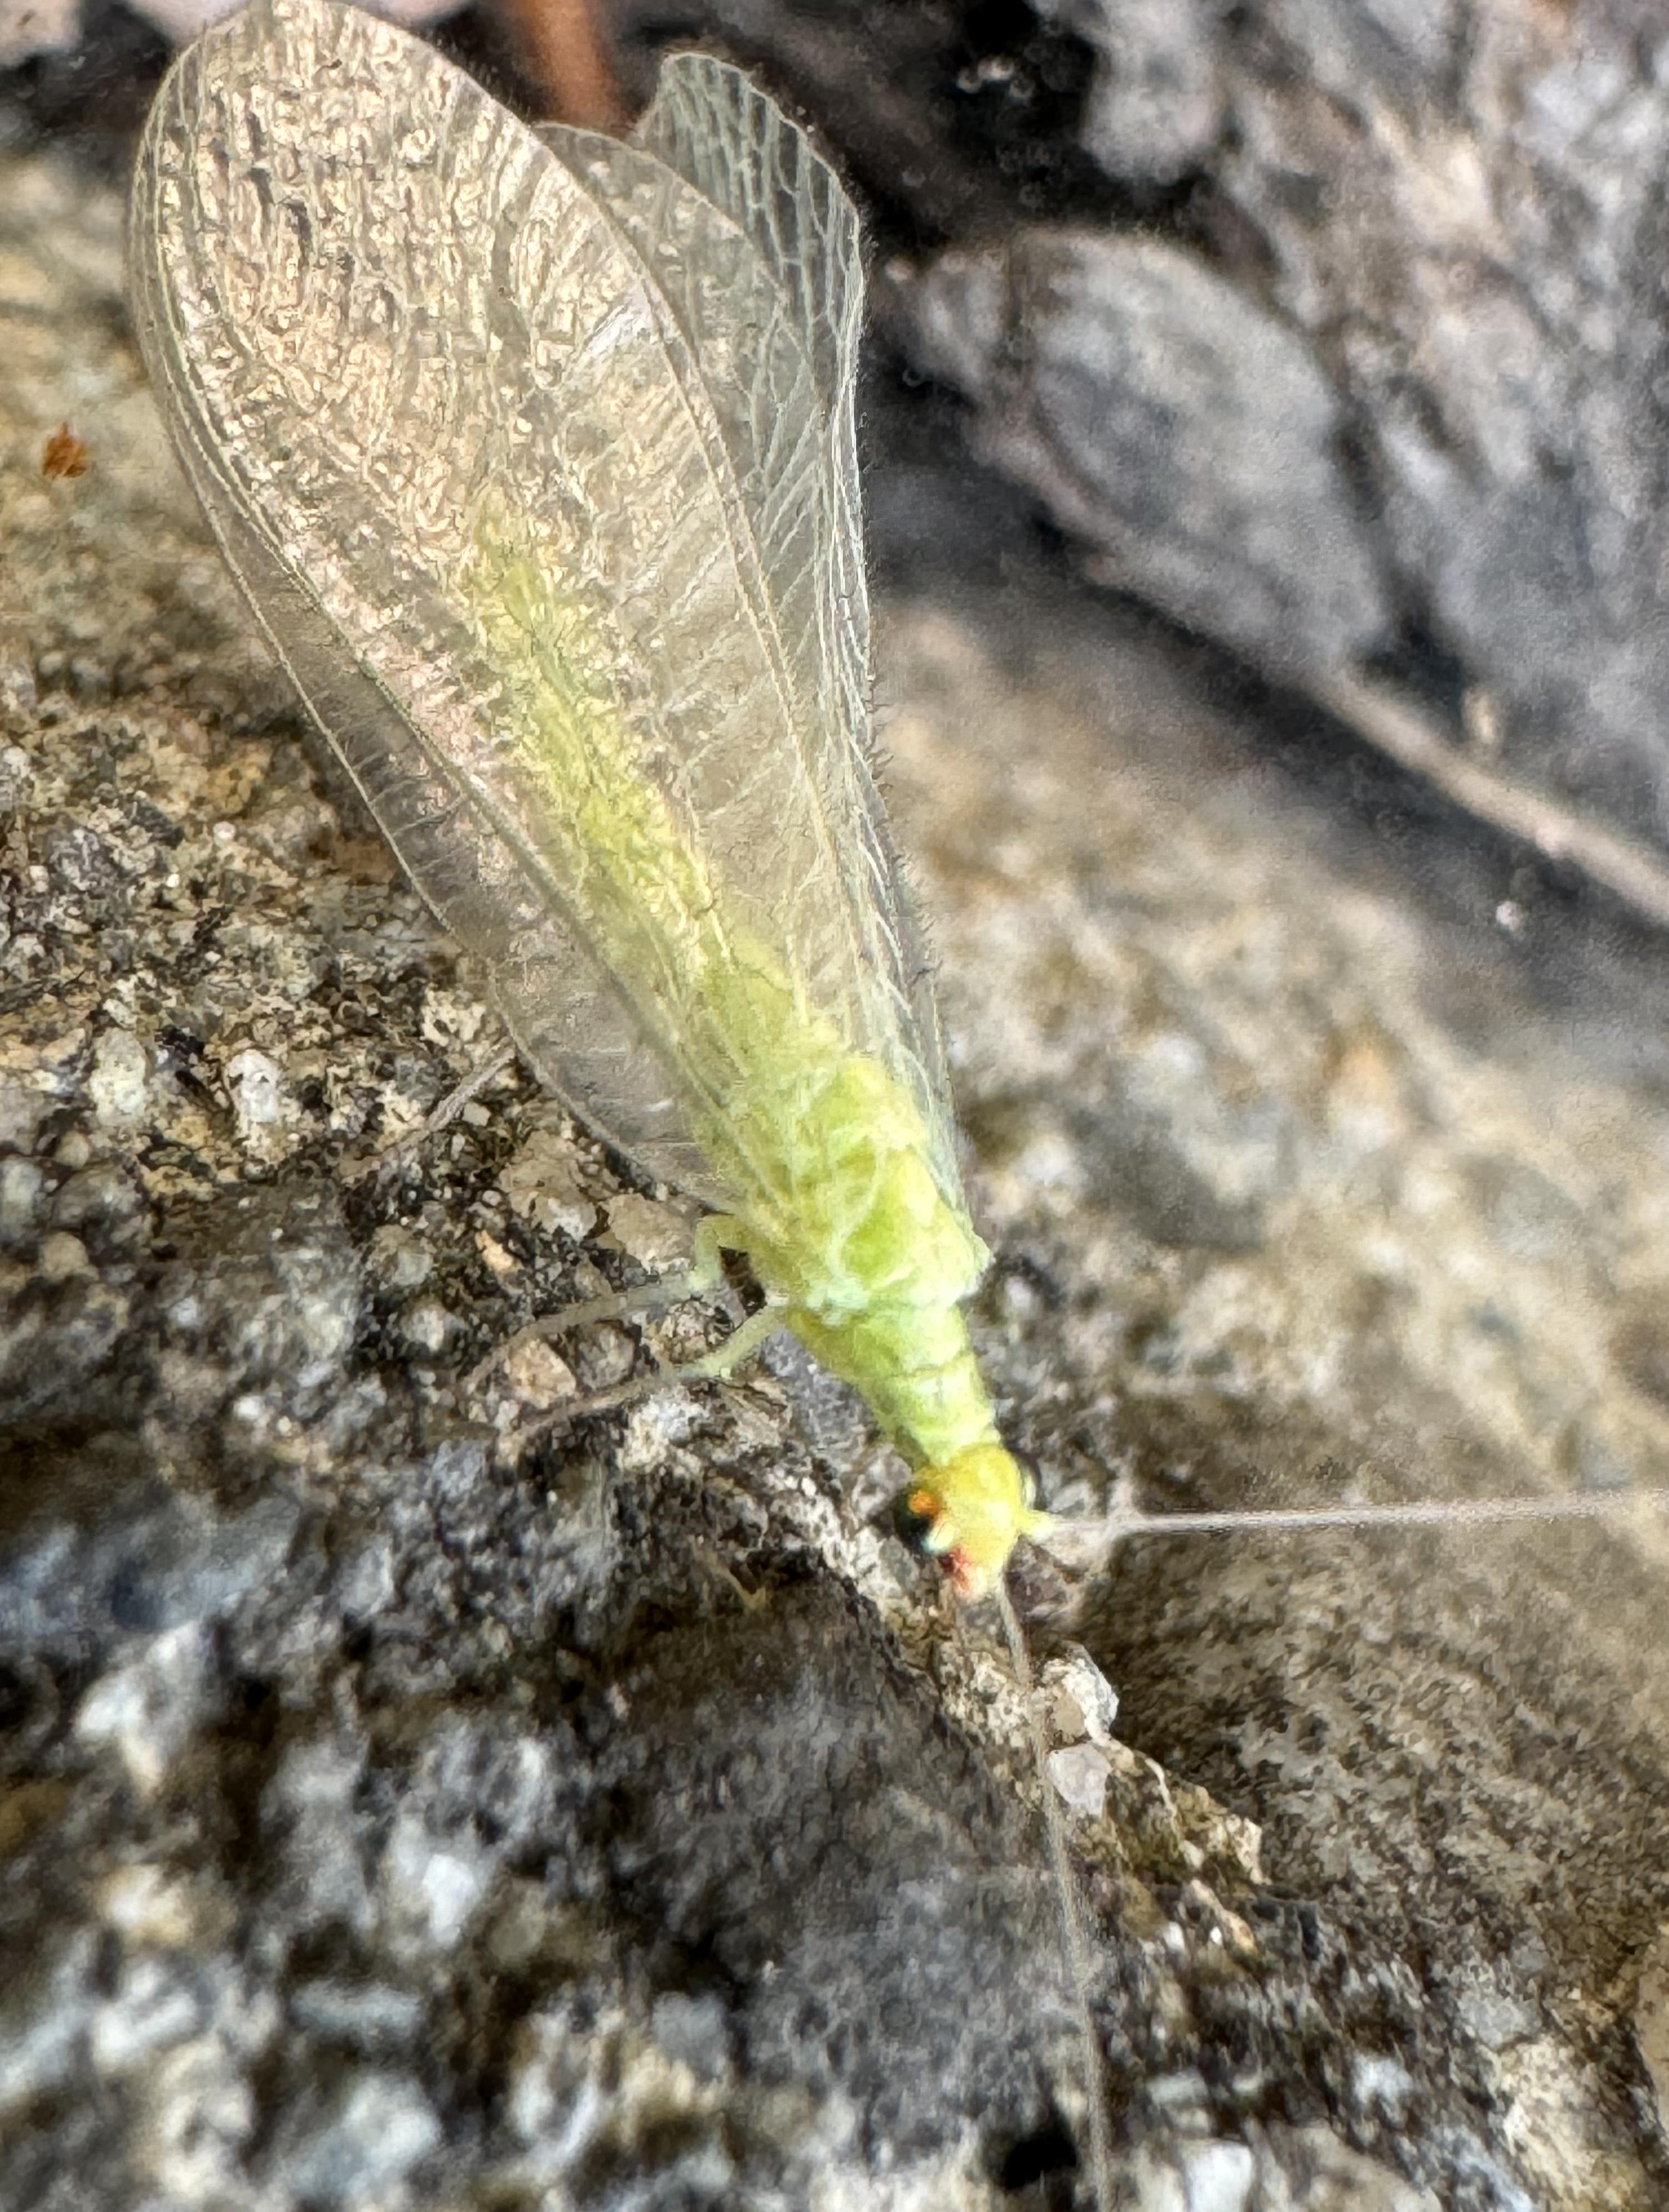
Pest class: predators